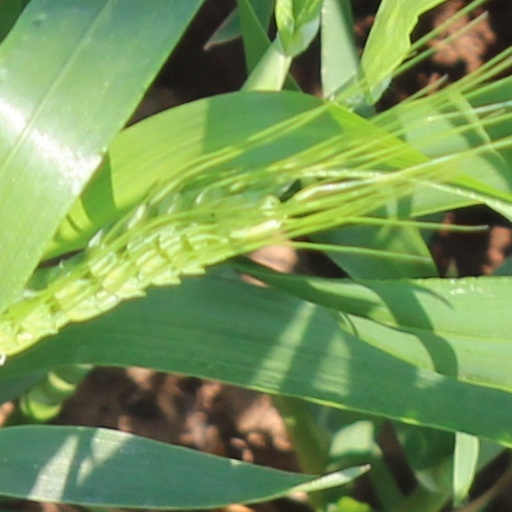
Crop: wheat